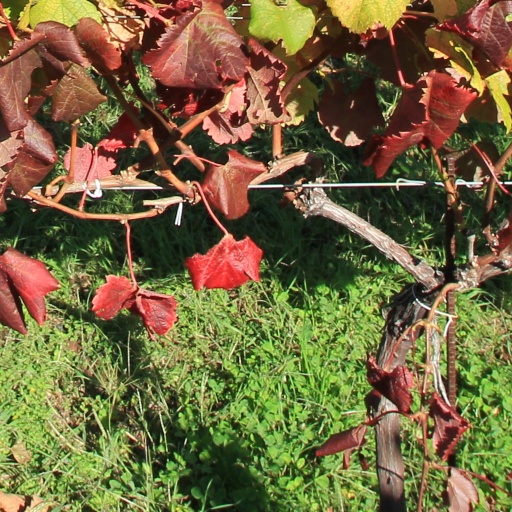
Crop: grape